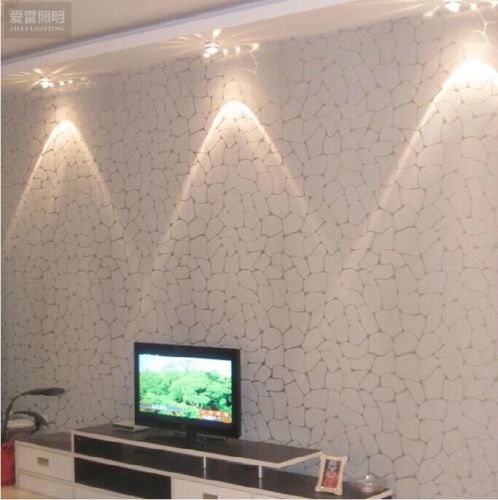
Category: lamp